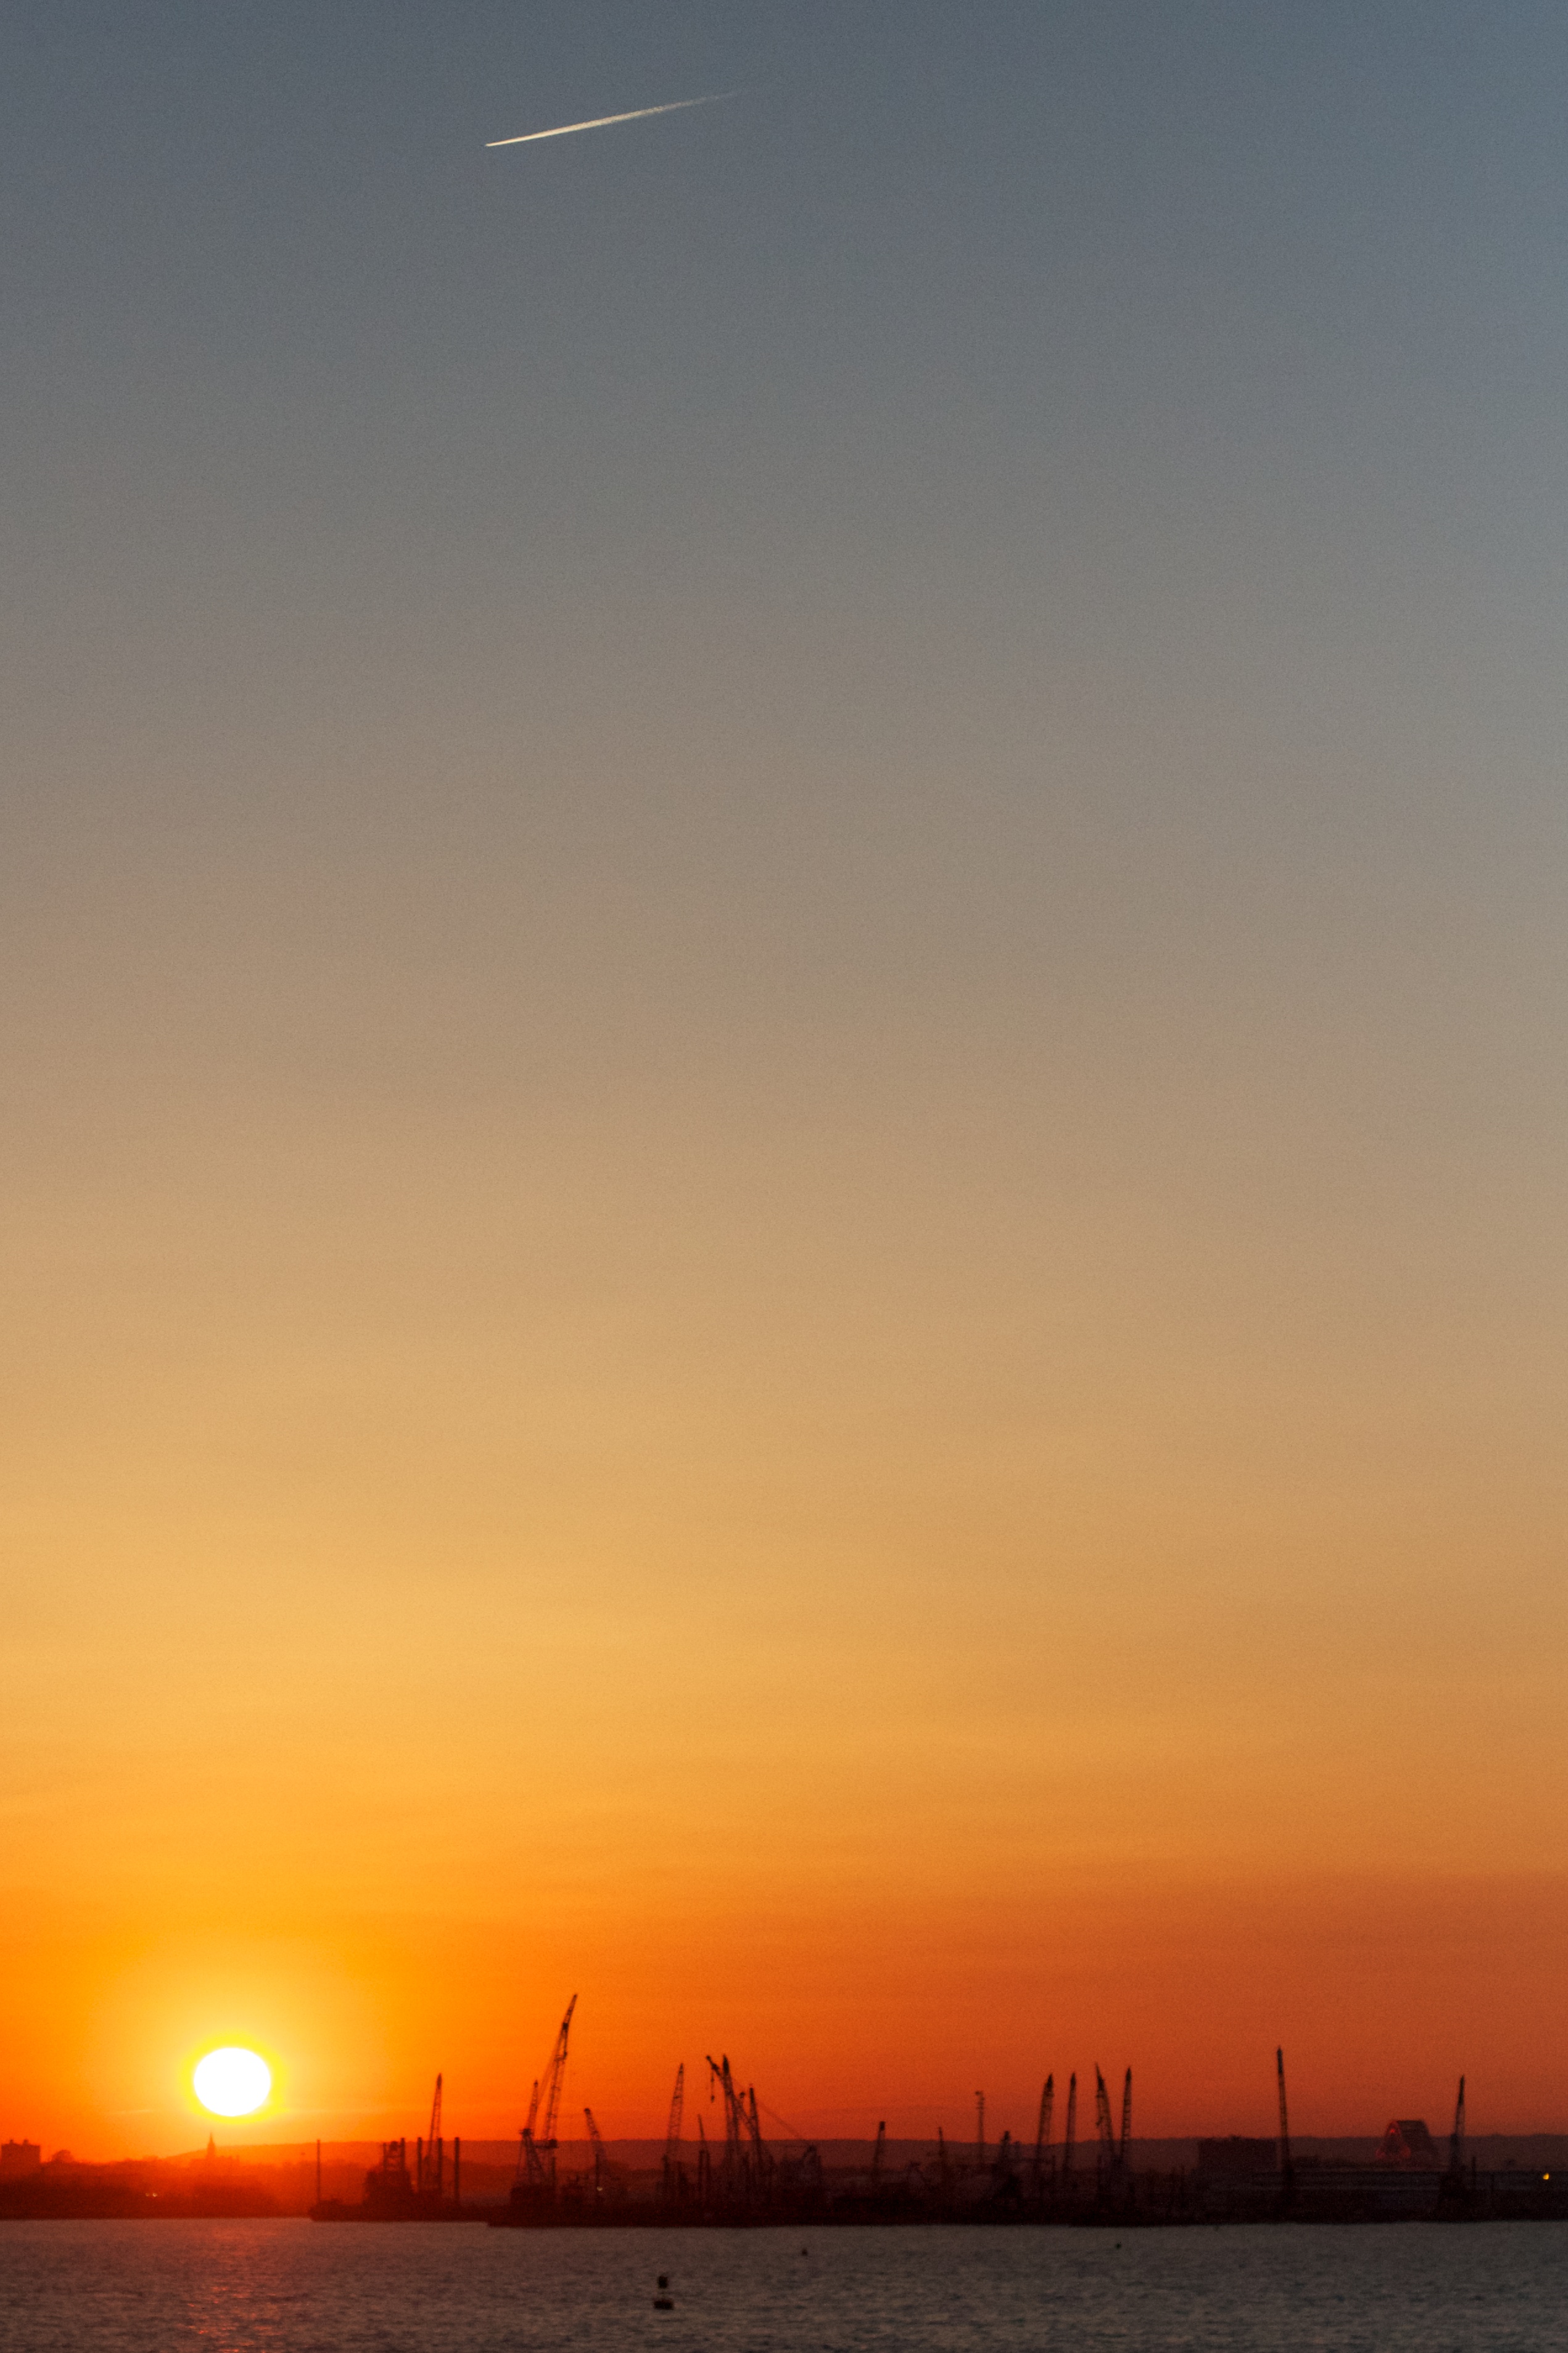
beach, sea, coast, ocean, horizon, sky, sun, sunrise, sunset, morning, dawn, dusk, evening, afterglow, astronomical object, atmospheric phenomenon